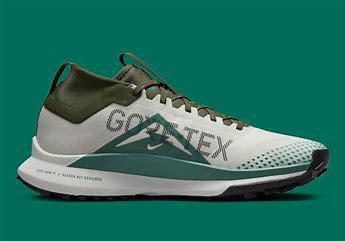
Brand: Nike
Model: Pegasus 4 Gore TEX